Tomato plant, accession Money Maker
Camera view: vertical (180 deg); turntable rotation: 150 degrees
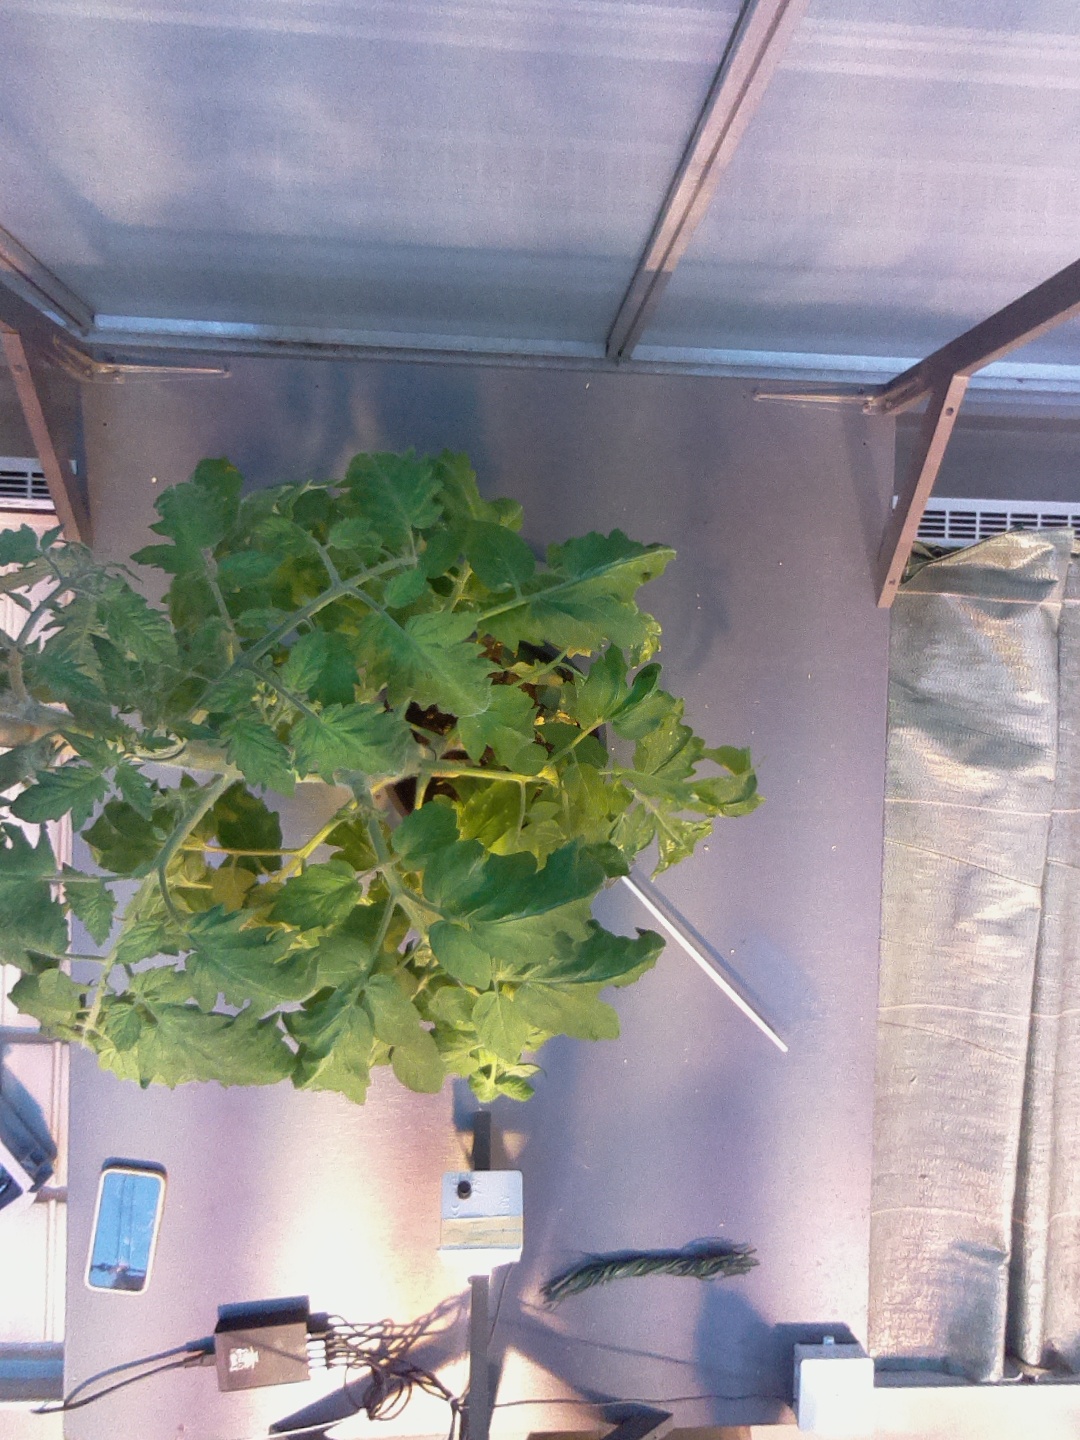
BBCH growth stage 70: Fruits at the main stem or branches visibles